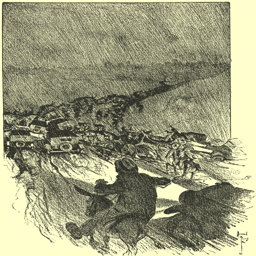
black and white pen and ink drawing by person of a cluster of cars going on a dark road in the rain .